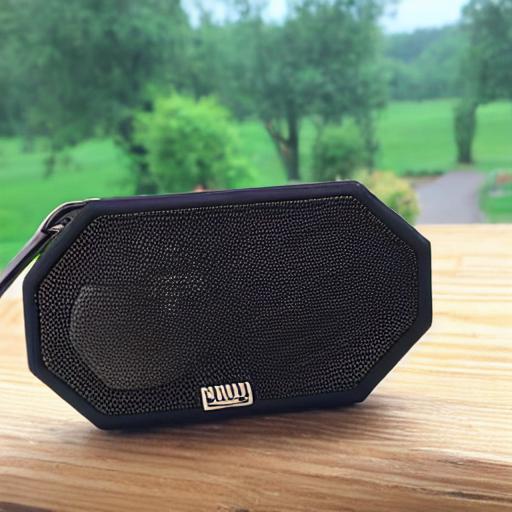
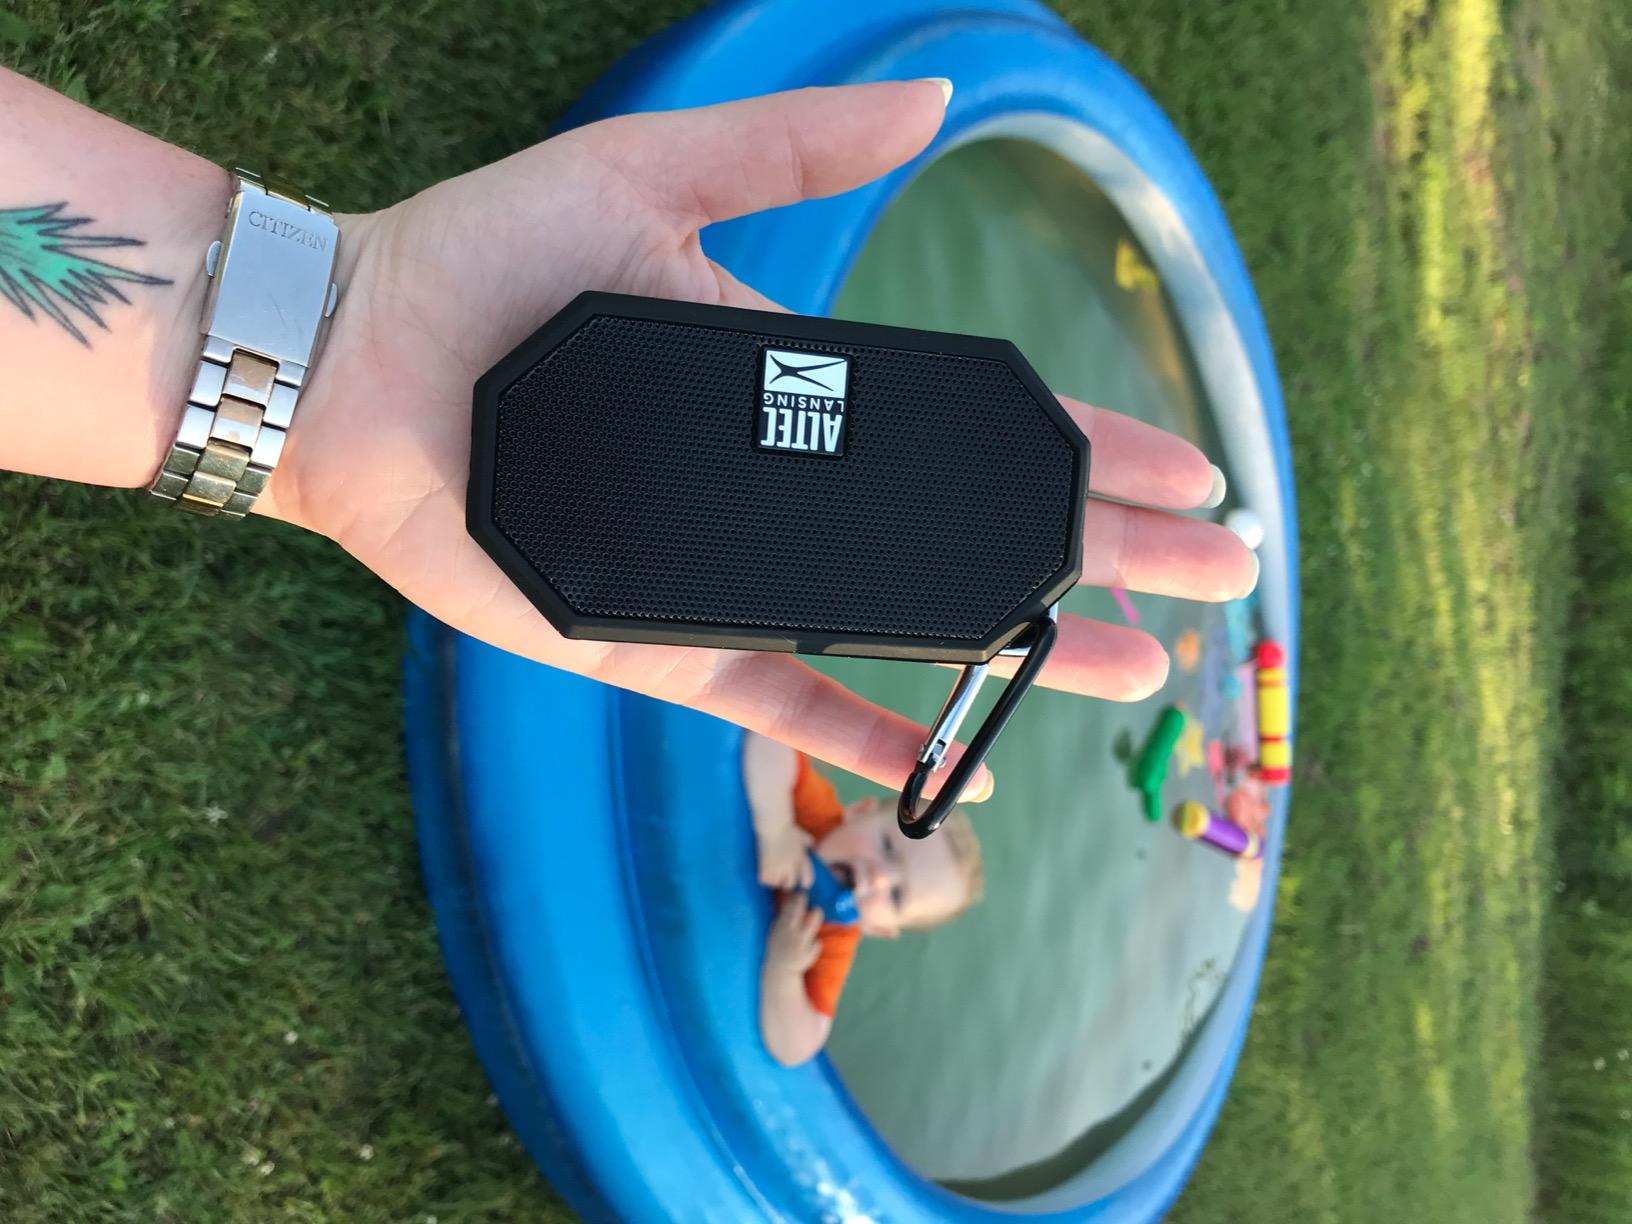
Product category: speaker
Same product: no